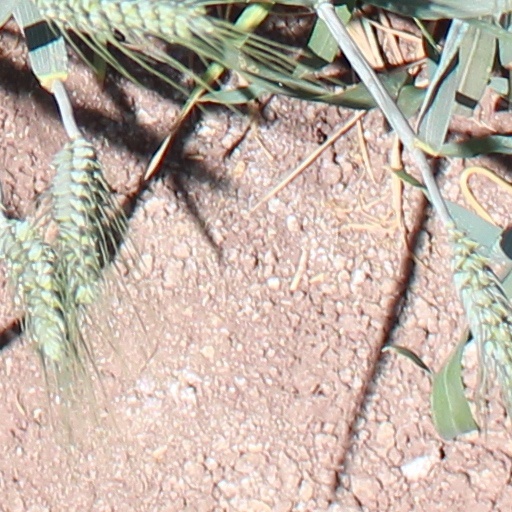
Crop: wheat